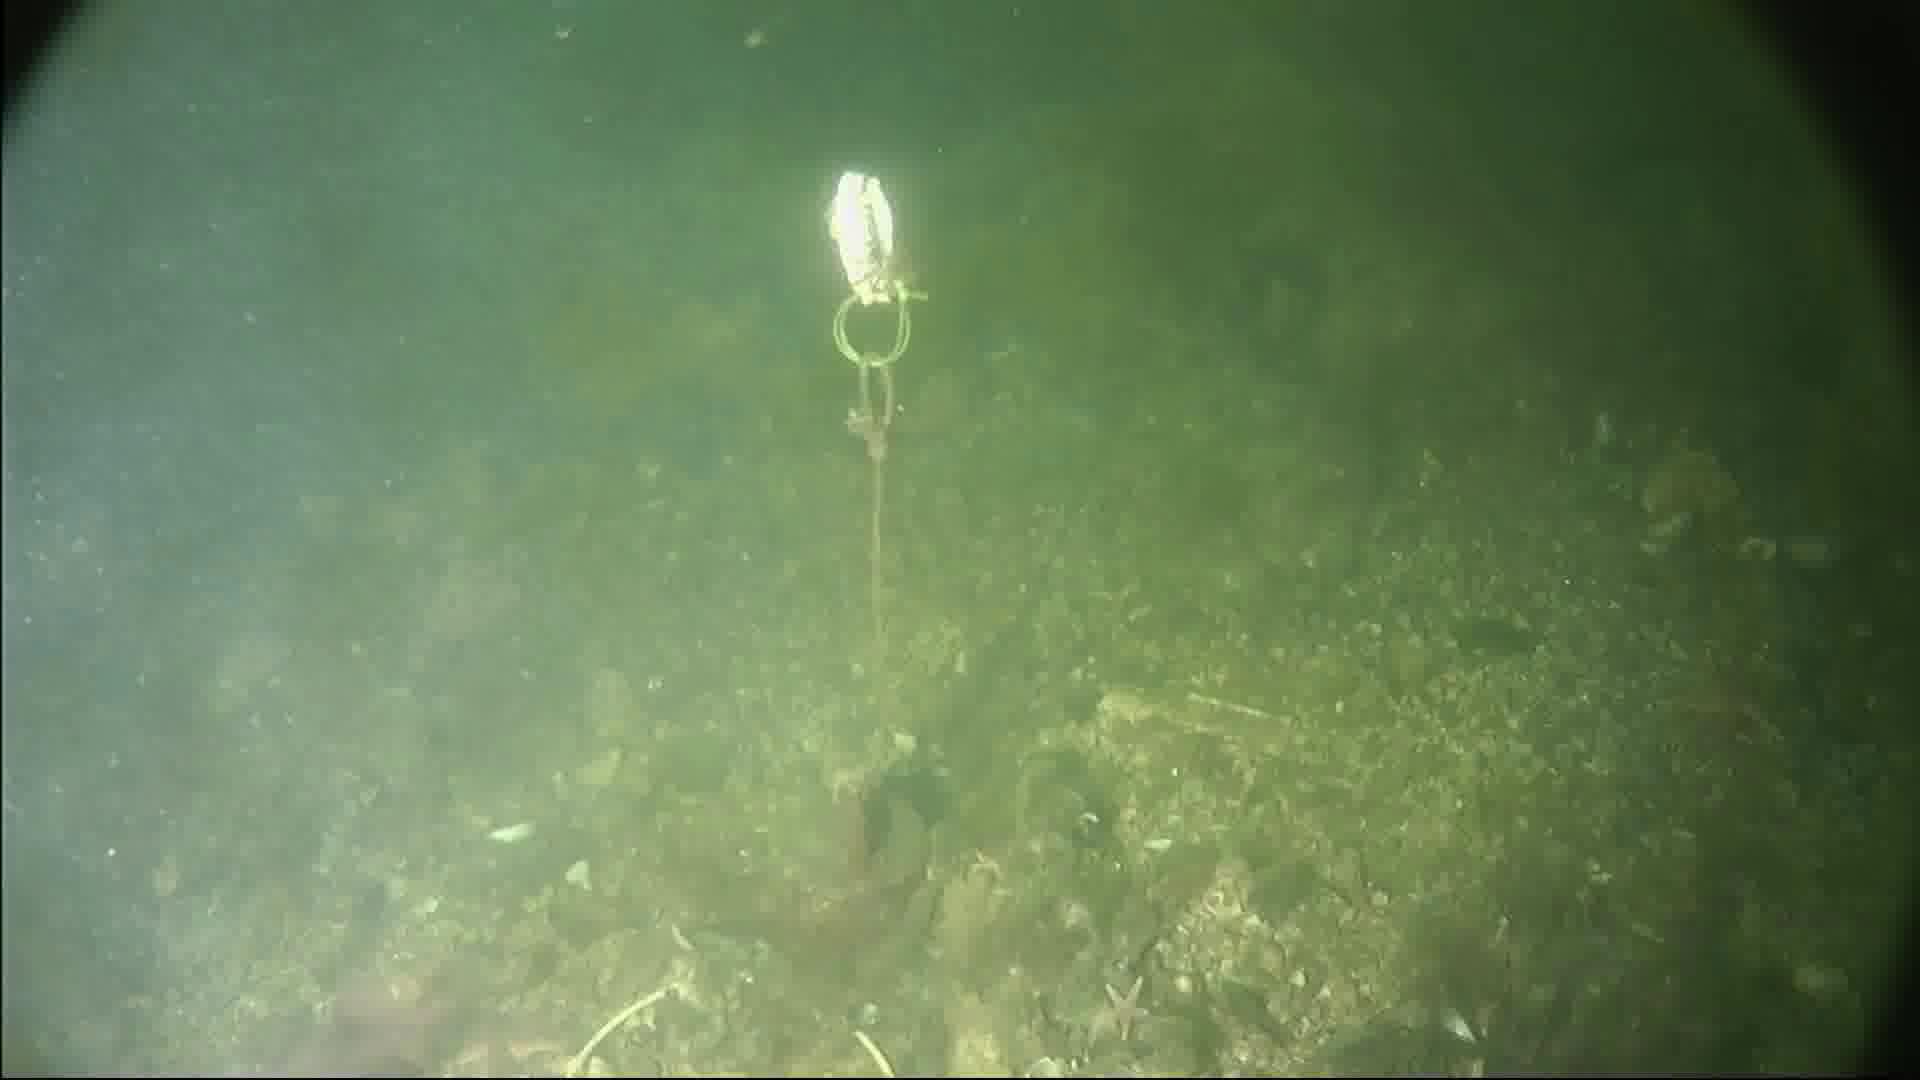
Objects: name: starfish
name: crab